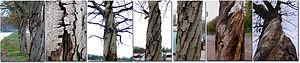
Pseudomonas syringae est une bactérie du genre Pseudomonas qui est un complexe comptant plus de 60 espèces en bâtonnet, toutes à Gram négatif et munies de flagelles polaires, capables de se multiplier sur des milieux variés.
Le terme cerisier est un nom vernaculaire générique qui désigne en français plusieurs espèces d'arbres du genre Prunus de la famille des Rosaceae. Ce sont soit des arbres fruitiers donnant des cerises, soit des arbres ornementaux originaires d'Asie Orientale plantés uniquement pour leurs fleurs et dont les fruits sont insignifiants.